Los Angeles Raiders

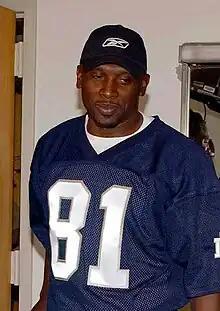
Hall of Fame WR Tim Brown played for the Los Angeles / Oakland Raiders from 1988 to 2003

Negotiations between Davis and Oakland commenced in January 1989, and on March 11, 1990, Davis announced his intention to bring the Raiders back to Oakland. By September 1990, however, numerous delays had prevented the completion. On September 11, Davis announced a new deal to stay in Los Angeles, leading many fans in Oakland to burn Raiders paraphernalia in disgust.